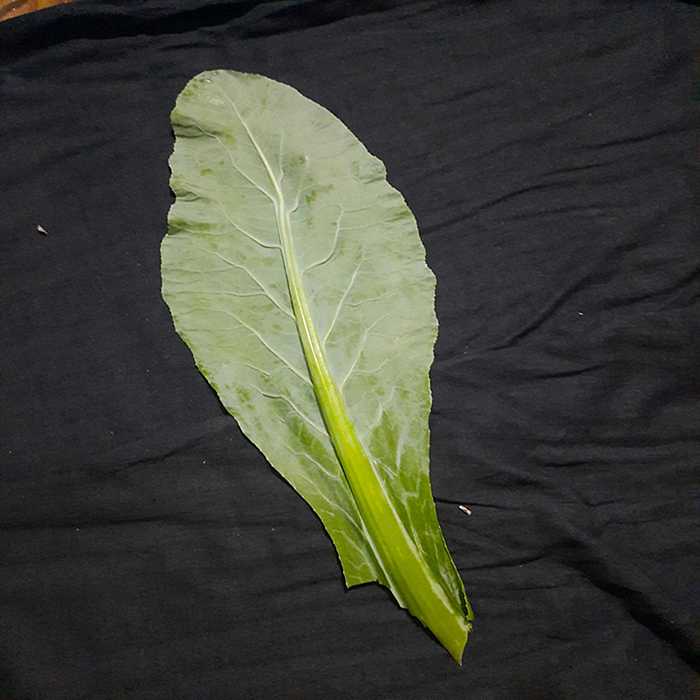
Plant: Cauliflower
Label: Fresh leaf